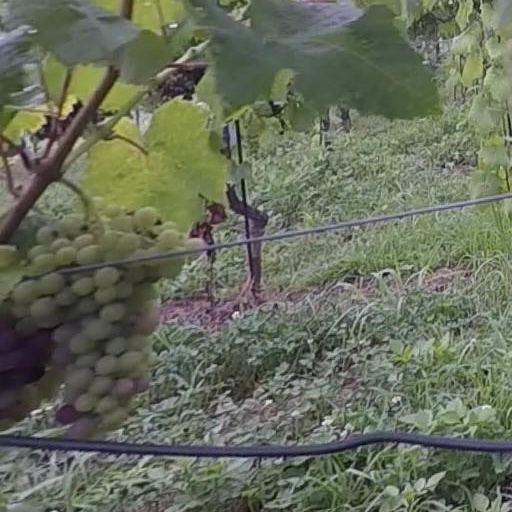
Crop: grape